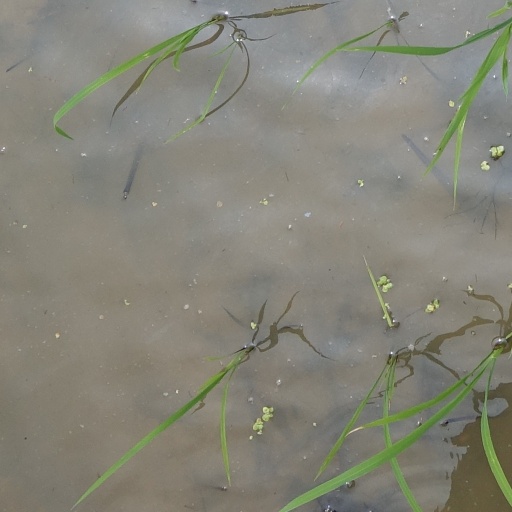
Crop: rice